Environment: real
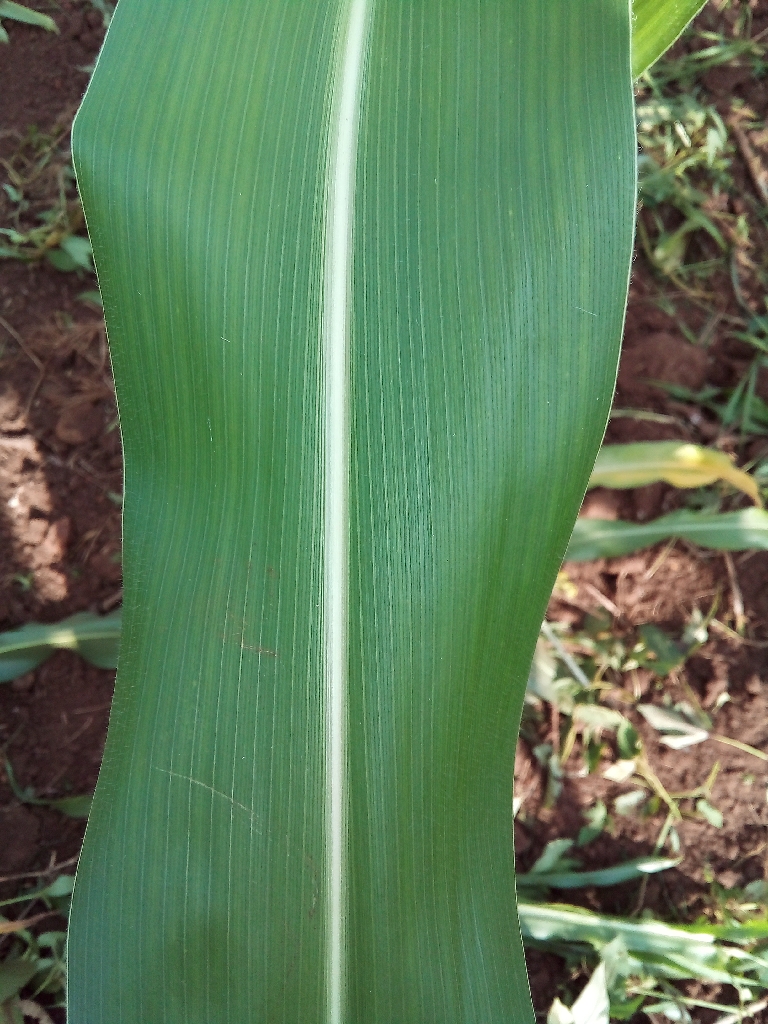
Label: healthy